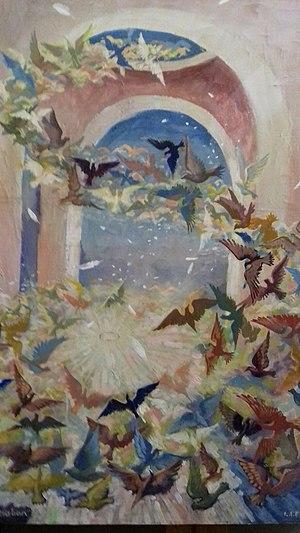
peinture sur toile de 100x80cm
Pierre Gustave Adrien Ekman dit Pierre Adrien Ekman est un peintre, décorateur et écrivain français, né le 7 septembre 1904 à Moisson et décédé le 12 septembre 1993 à Peille.